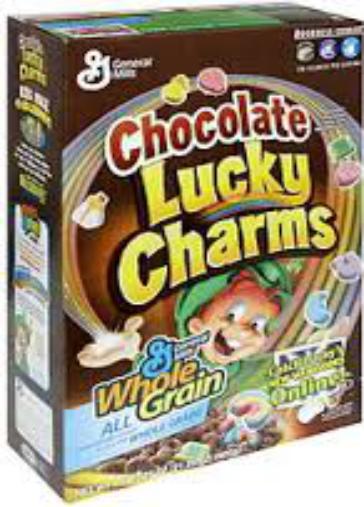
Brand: Chocolate Lucky Charms
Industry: Food